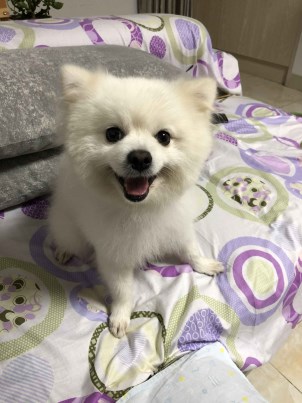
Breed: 1936-n000005-Pomeranian